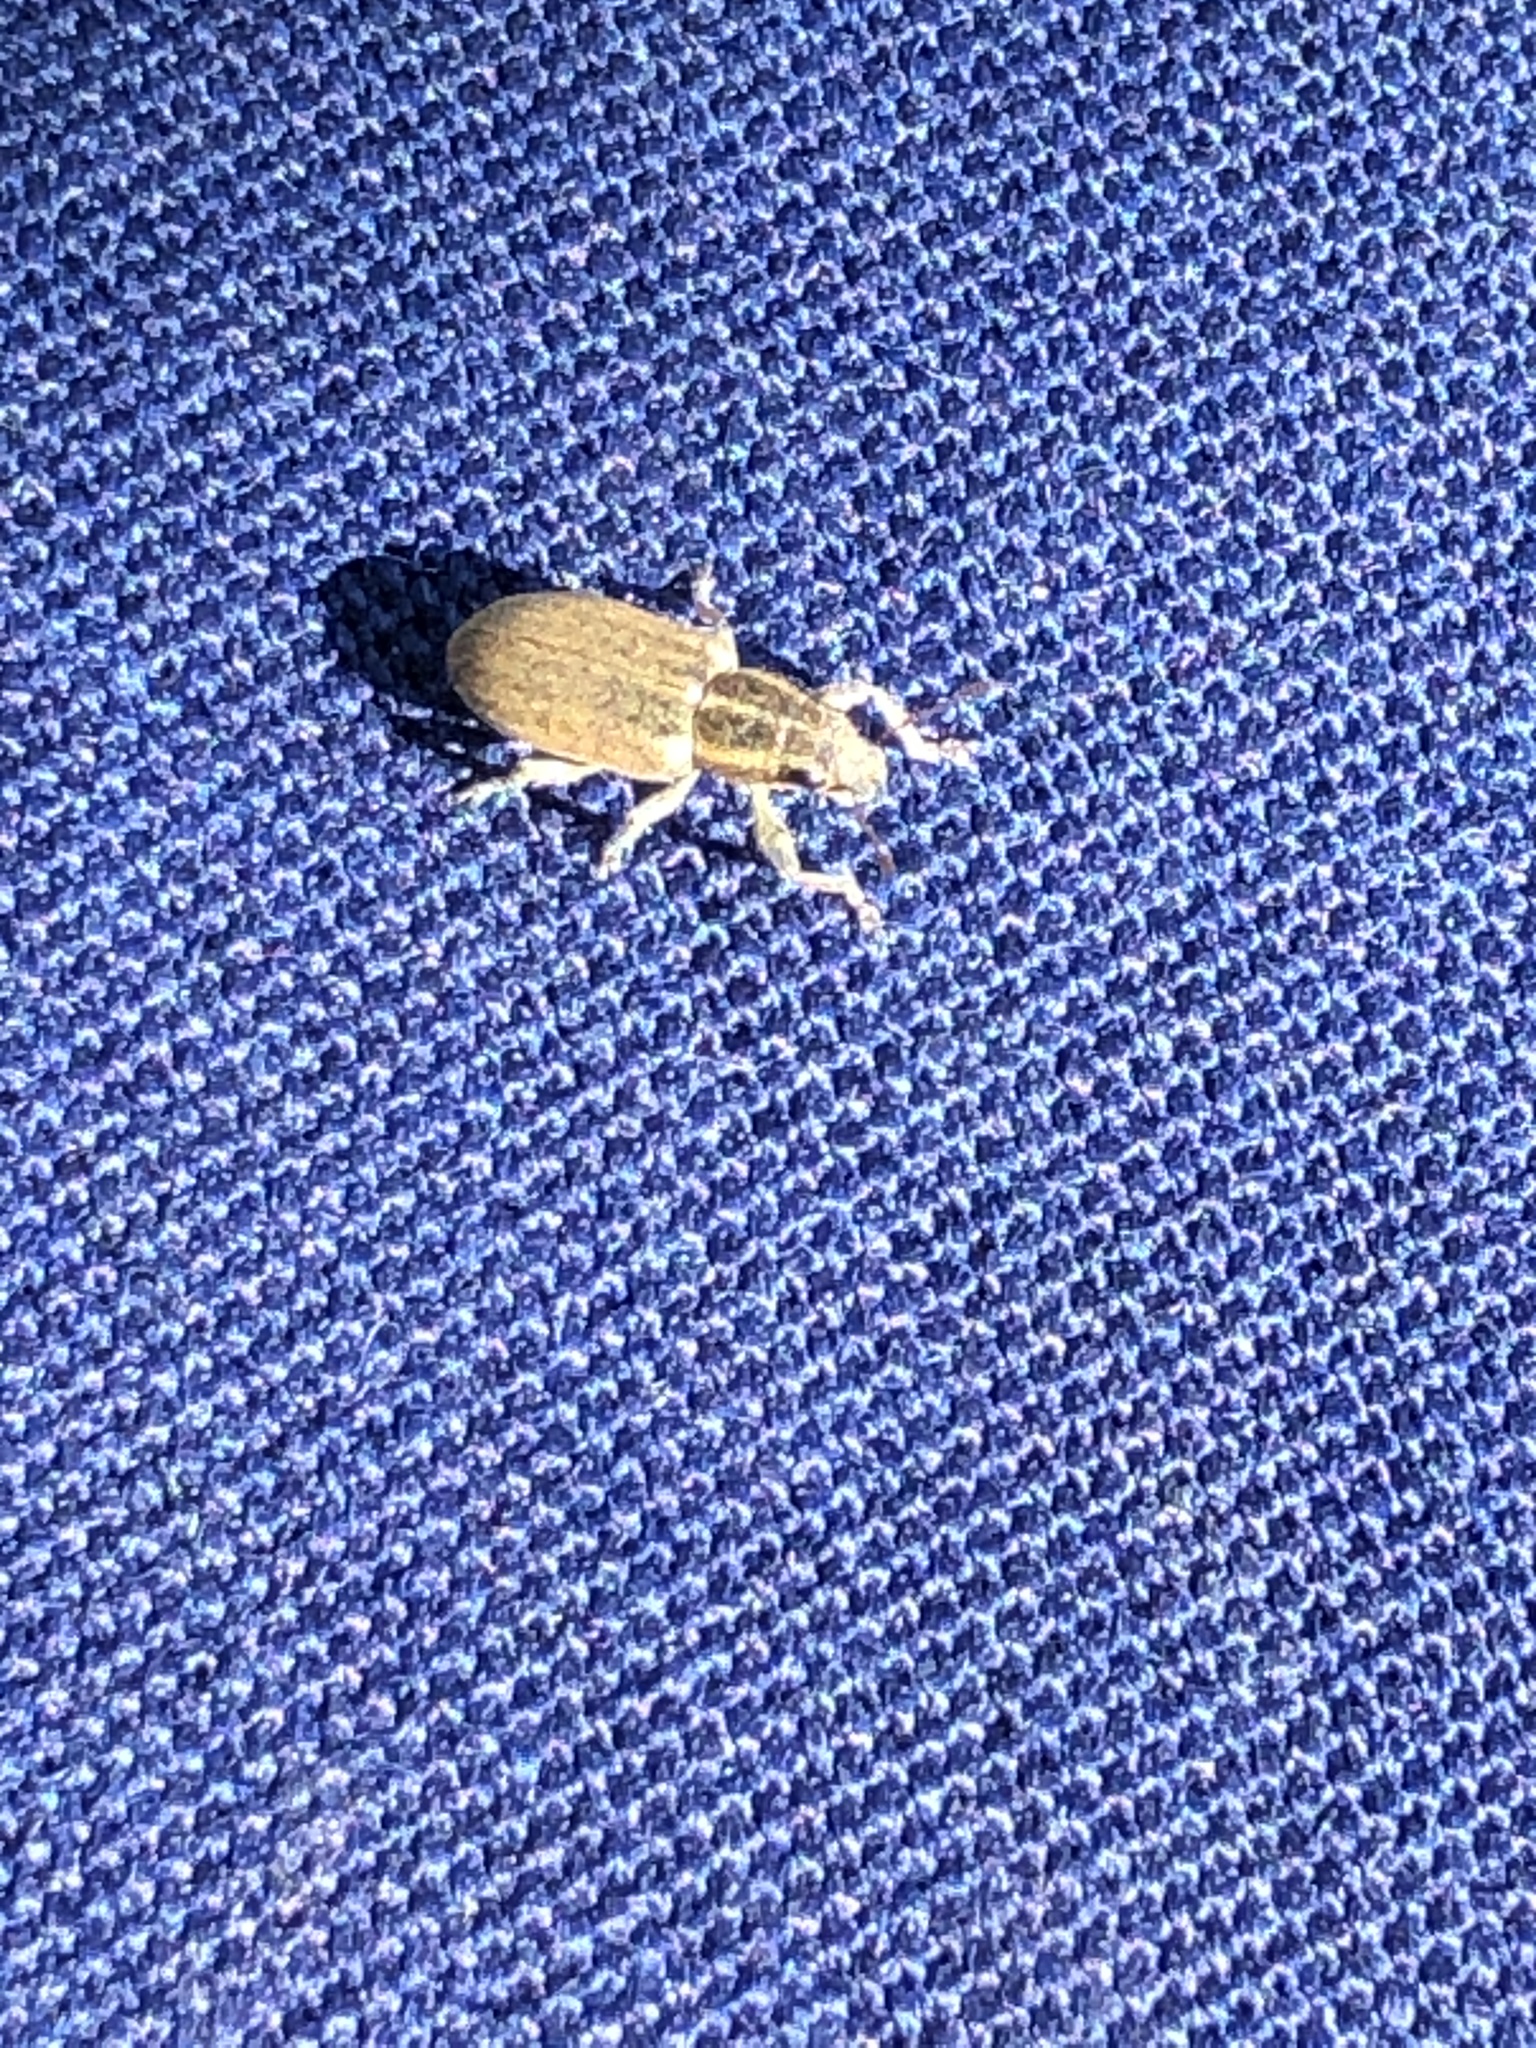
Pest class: pea_leaf_weevil